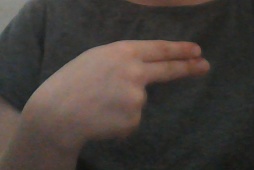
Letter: ain